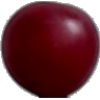
Label: Cherry Wax Red 1